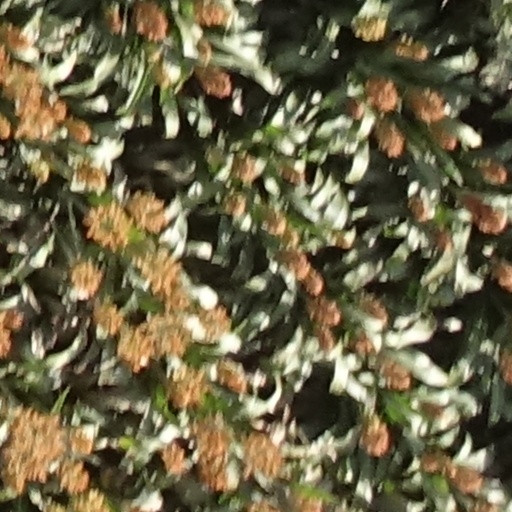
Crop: sorghum